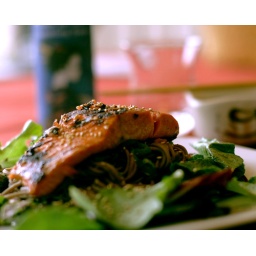
Wild Alaskan salmon grilled in teriyaki sauce and served with cold soba noodles on a bed of green salad